Aqaba Archaeological Museum

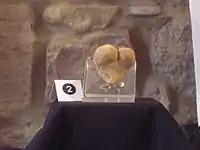
The "Lady of Aqaba" artifact discovered in Tall Hujayrat Al-Ghuzlan and displayed in the museum.

The museum houses Bronze Age artifacts that were recently discovered in the Tall Hujayrat Al-Ghuzlan archaeological site near Aqaba, dating back to 4000 BC. The discovery of the Tall Hujayrat al-Ghuzlan settlement provides an important proof that Aqaba is one of the oldest continuous settlements in the region that had a vibrant copper production. The museum also houses a collection of artifacts from the 7th to the early 12th century AD.